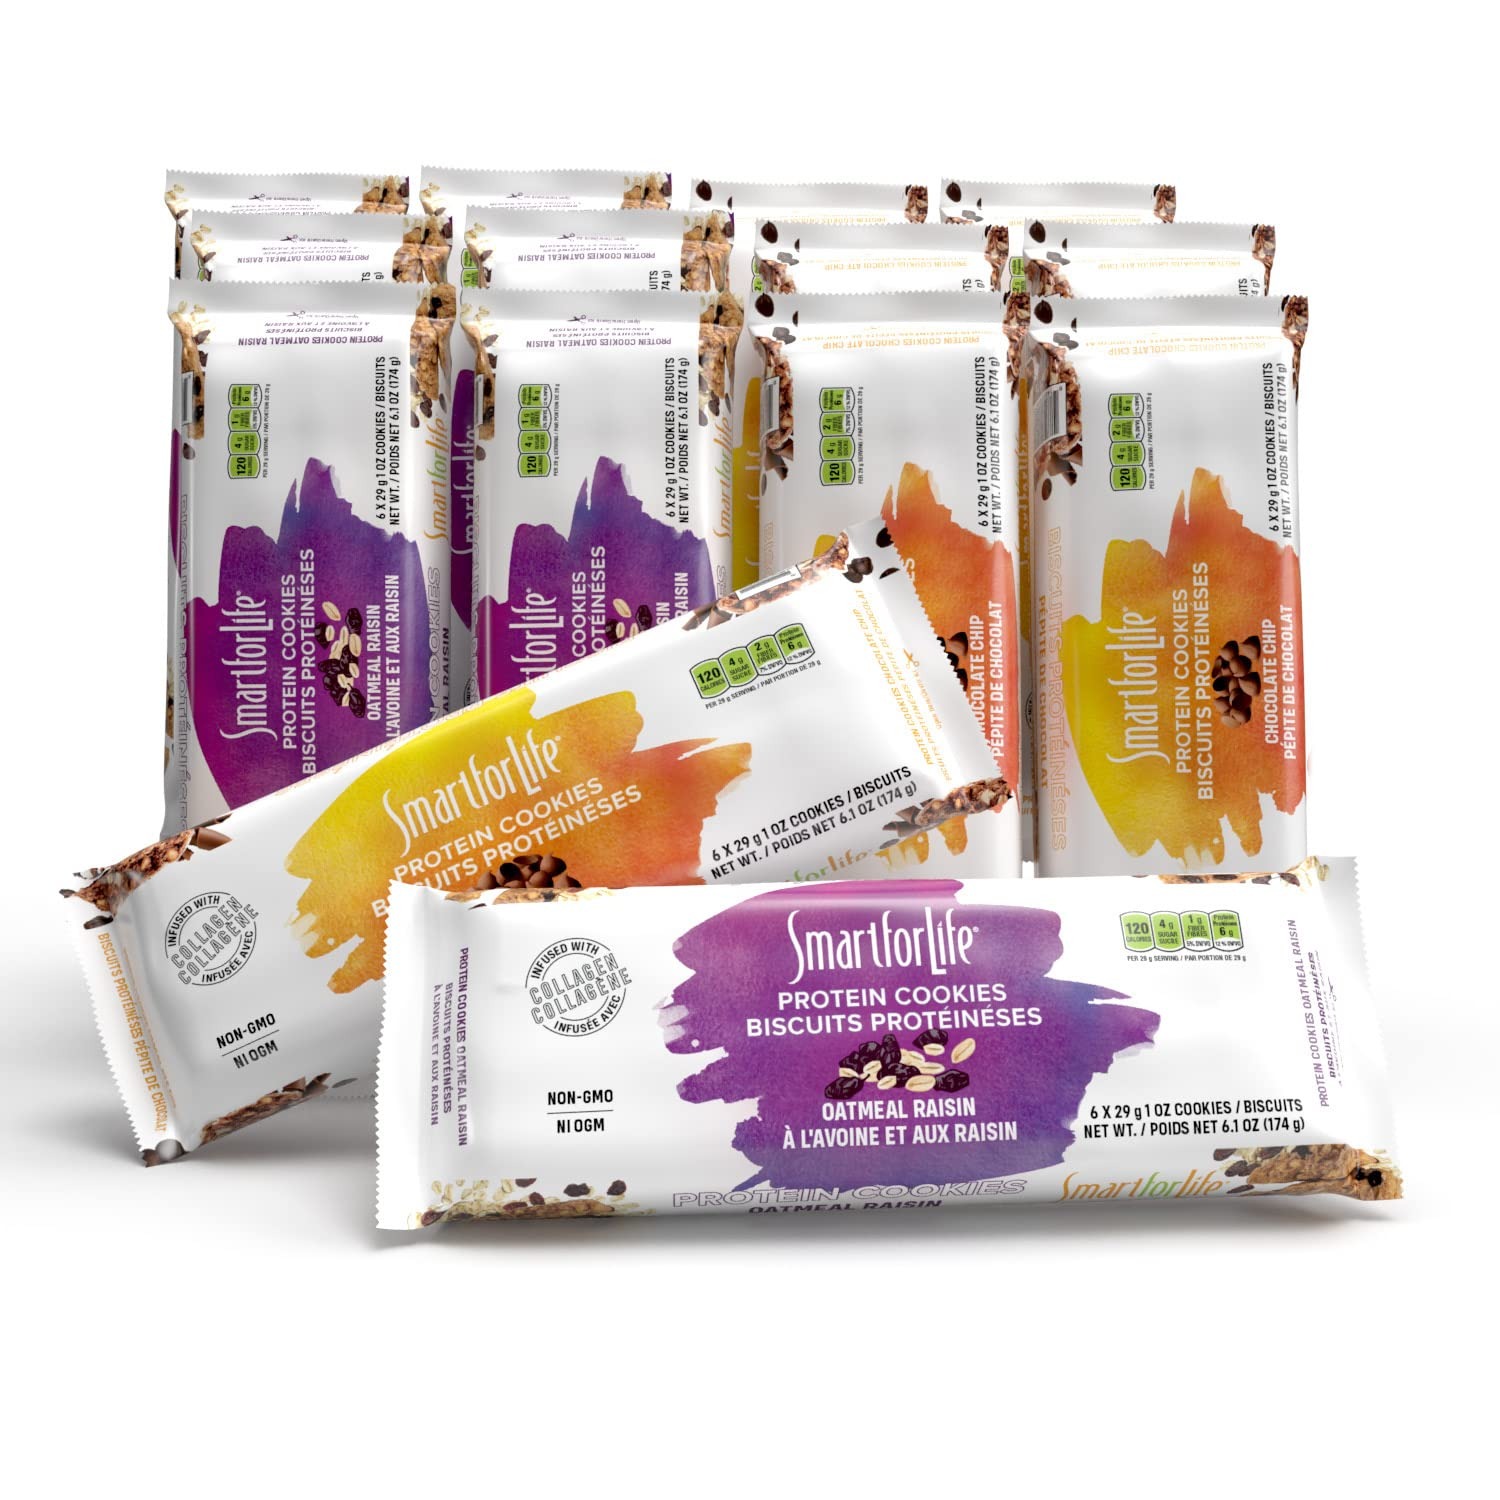
Item Name: Smart for Life High Protein Cookie Diet - Variety Pack - Chocolate Chip 1 Week, Oatmeal Raisin 1 Week - (2 Weeks Total) Low Carb Cookies Meal Replacement - High Fiber Cookies
Bullet Point 1: SAFE AND EFFECTIVE WEIGHT LOSS – Made with a combination of protein, fiber and low sugar, these healthy cookies are designed to help suppress hunger while boosting your metabolism. Curb cravings and feel fuller longer with Smart for Life’s Cookie Diet. Just consume one cookie every two to three hours with a glass of water, six times a day for 2-weeks, supplemented by one meal a day and just watch the pounds melt away. It’s safe weight loss made easy. Lose up to 10 lbs in just 1 month!
Bullet Point 2: GUILT-FREE TREAT – These protein cookies are great low calorie healthy snacks. Why sacrifice taste when you can have the best of both worlds? This 2-week kit comes with two assorted varieties of craveable cookie flavors: chocolate chip and oatmeal raisin Made with natural ingredients, this sweet treat can’t be beat when it comes to delicious flavors made for optimal nutrition. So, what are you waiting for? Indulge your sweet tooth as losing weight never tasted so good!
Bullet Point 3: HEART HIGH FIBER COOKIES* – The soluble fiber found in them may help improve cholesterol levels by lowering low-density lipoprotein (LDL), also known as “bad” cholesterol.* A diet rich in dietary high fiber snacks may also help in lowering blood pressure and inflammation.*
Bullet Point 4: FOR ON-THE-GO CRAVING CONTROL– Protein cookies are the ideal cookie meal replacement or protein snack for people who are always on-the-go. These high fiber cookies are perfect for helping you curb your cravings and boost your metabolism throughout the day. With this easy to follow meal plan, there’s no need to calorie count or measure out portions— just grab and go! It’s dieting that fits your schedule, not the other way around.
Bullet Point 5: DOCTOR DESIGNED, QUALITY ASSURED– This healthy snack is scientifically formulated to have the perfect balance of fiber, protein and complex carbohydrates for optimal health. These low carb cookies are free of chemicals and harmful preservatives. Made and packaged in the USA in our FDA registered facility, These products are GMP certified and undergo extensive third-party testing which means these products comply with specific standards set for safety, quality and performance.
Product Description: Each cookie is perfectly balanced with the right amount of protein, fiber and low sugar to fuel your day. Whether your goal is to lose weight or maintain a healthy diet, our formulation of macronutrients keeps you satisfied while burning fat all day long. Each cookie contains our Doctor’s Protein Blend of milk, egg, and organic whey that satisfies hunger and prevents cravings. Our cookies are a tasty meal replacement that help you maintain a well-balanced diet throughout the day. These high fiber cookies make an excellent low carb dessert as well as a low calorie chocolate snack. Designed by renowned bariatric physician, Dr. Sass Moulavi, Smart For Life cookies are minimally processed and contain only natural, non-GMO ingredients. Every product is preservative-free, caffeine-free, and gluten-free.
Value: 18.3
Unit: Ounce

Price: 149.99